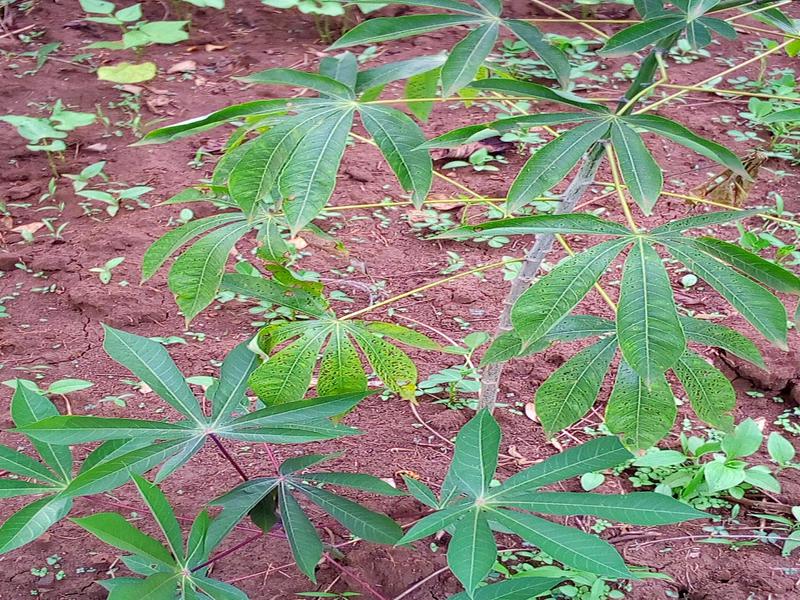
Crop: cassava
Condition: healthy